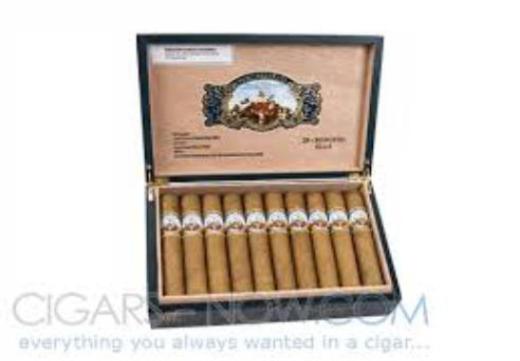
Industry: Necessities